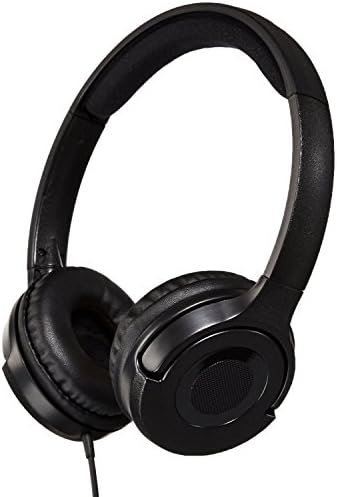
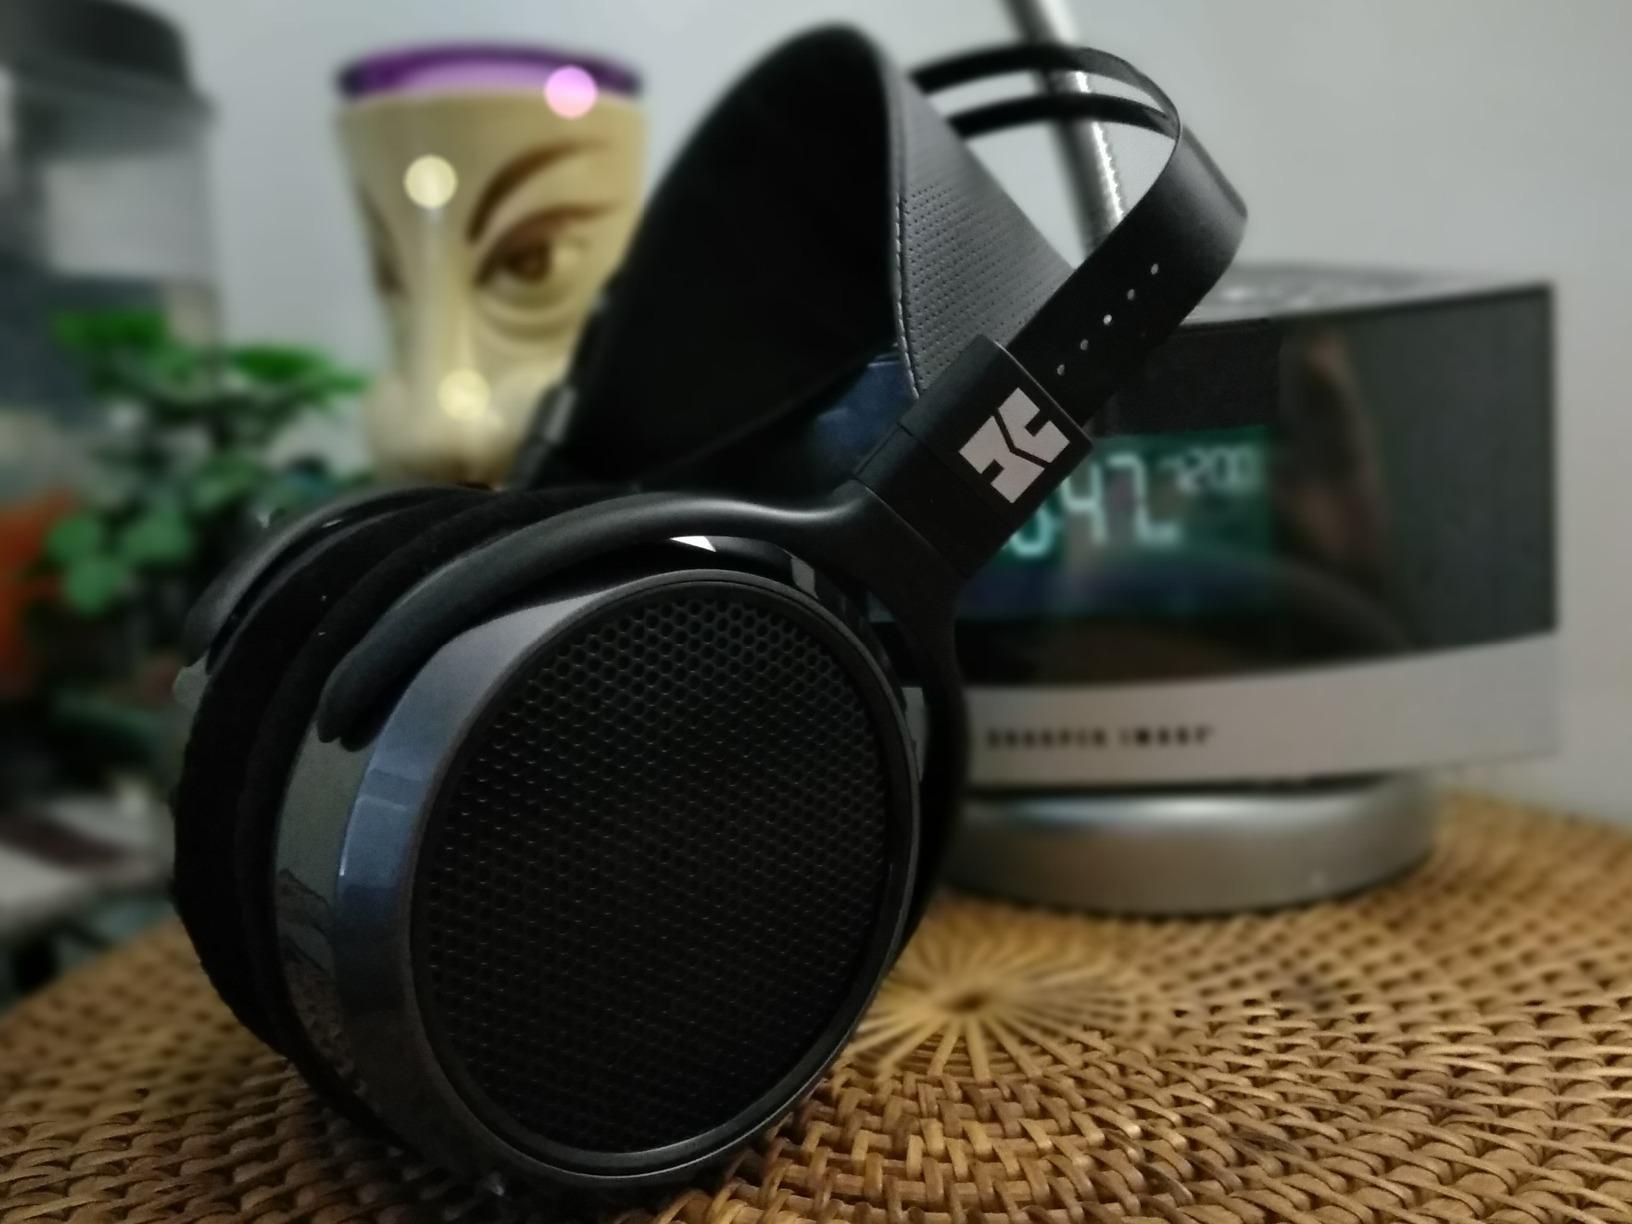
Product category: headphones
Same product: no